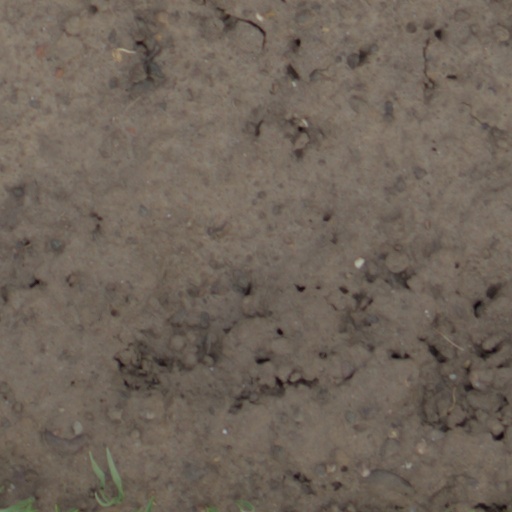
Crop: wheat